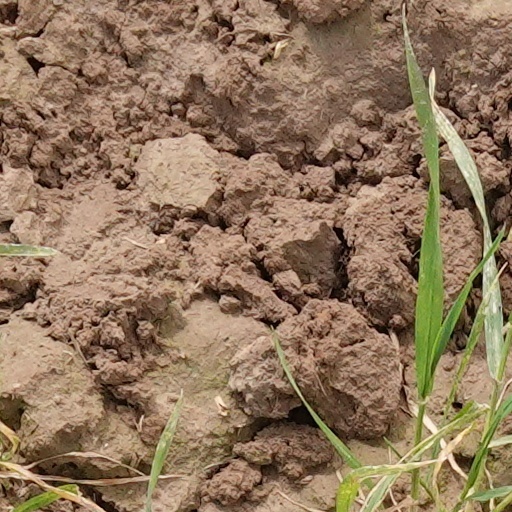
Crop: wheat